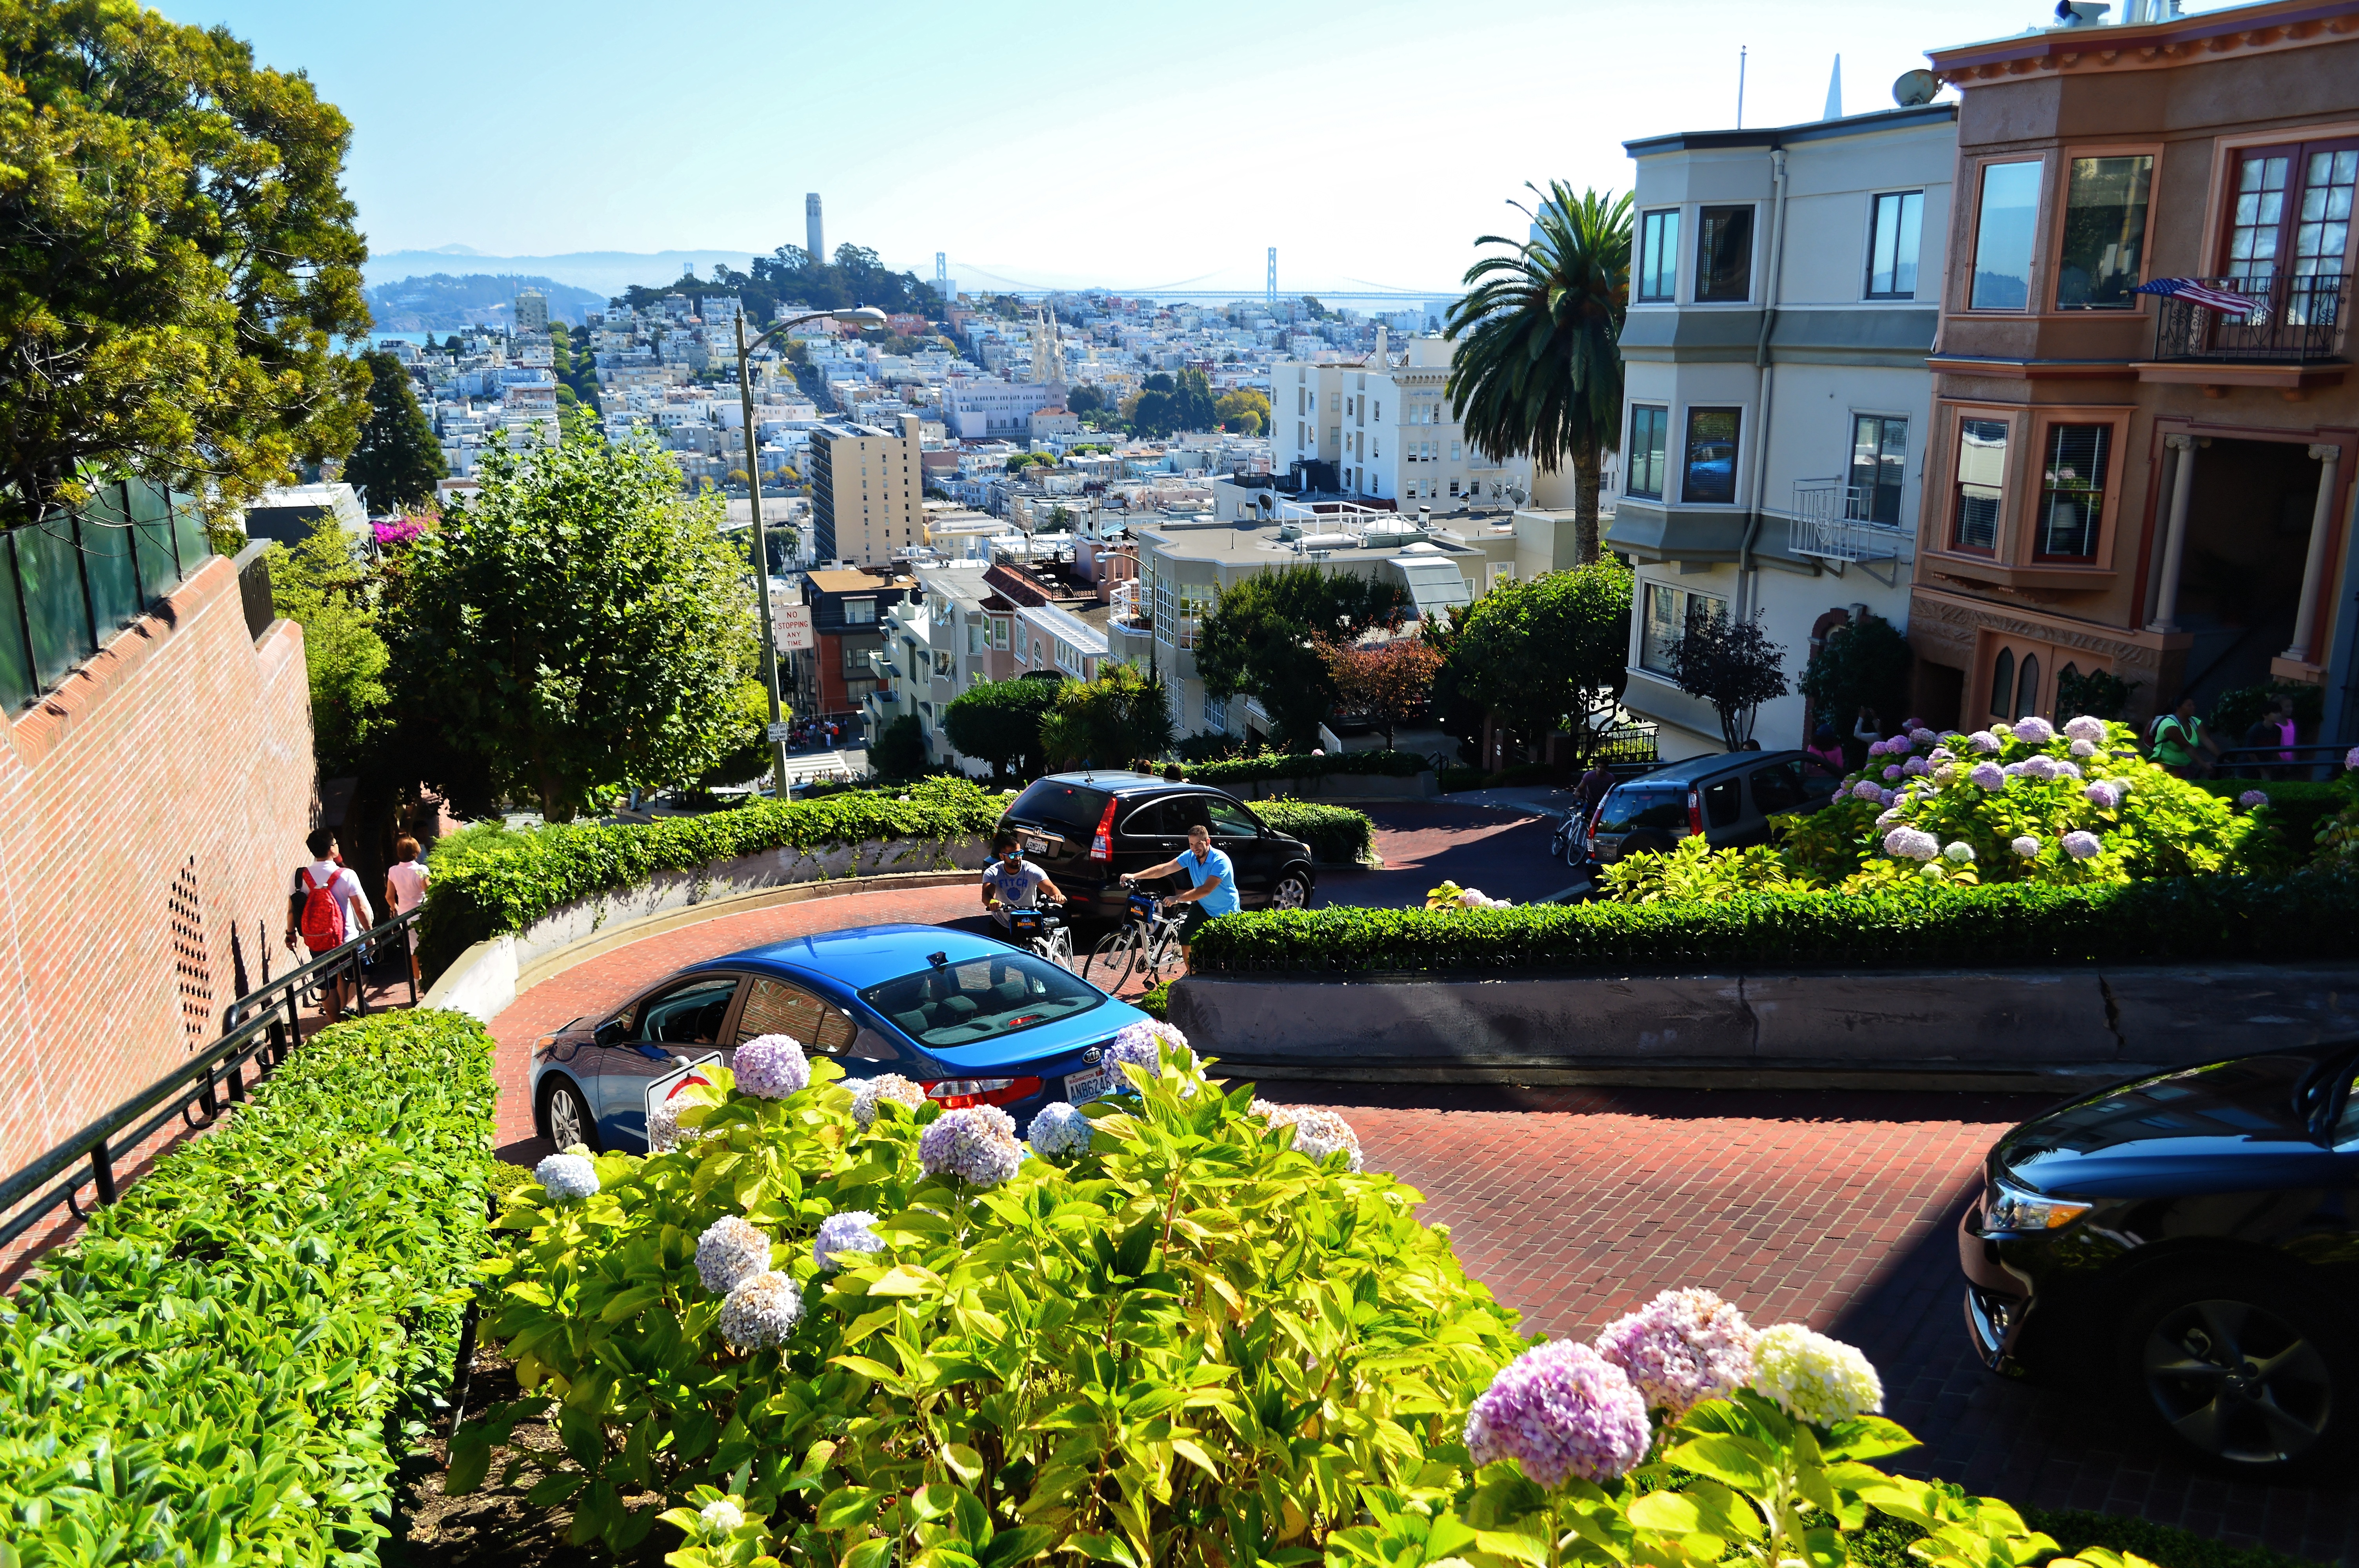
architecture, people, sky, road, bridge, skyline, hill, flower, town, building, bicycle, city, cityscape, vacation, travel, golden gate bridge, san francisco, golden gate, golden, usa, bay, landmark, suspension, garden, tourism, california, waterway, san, cars, famous, estate, yard, francisco, neighbourhood, urban area, residential area, human settlement